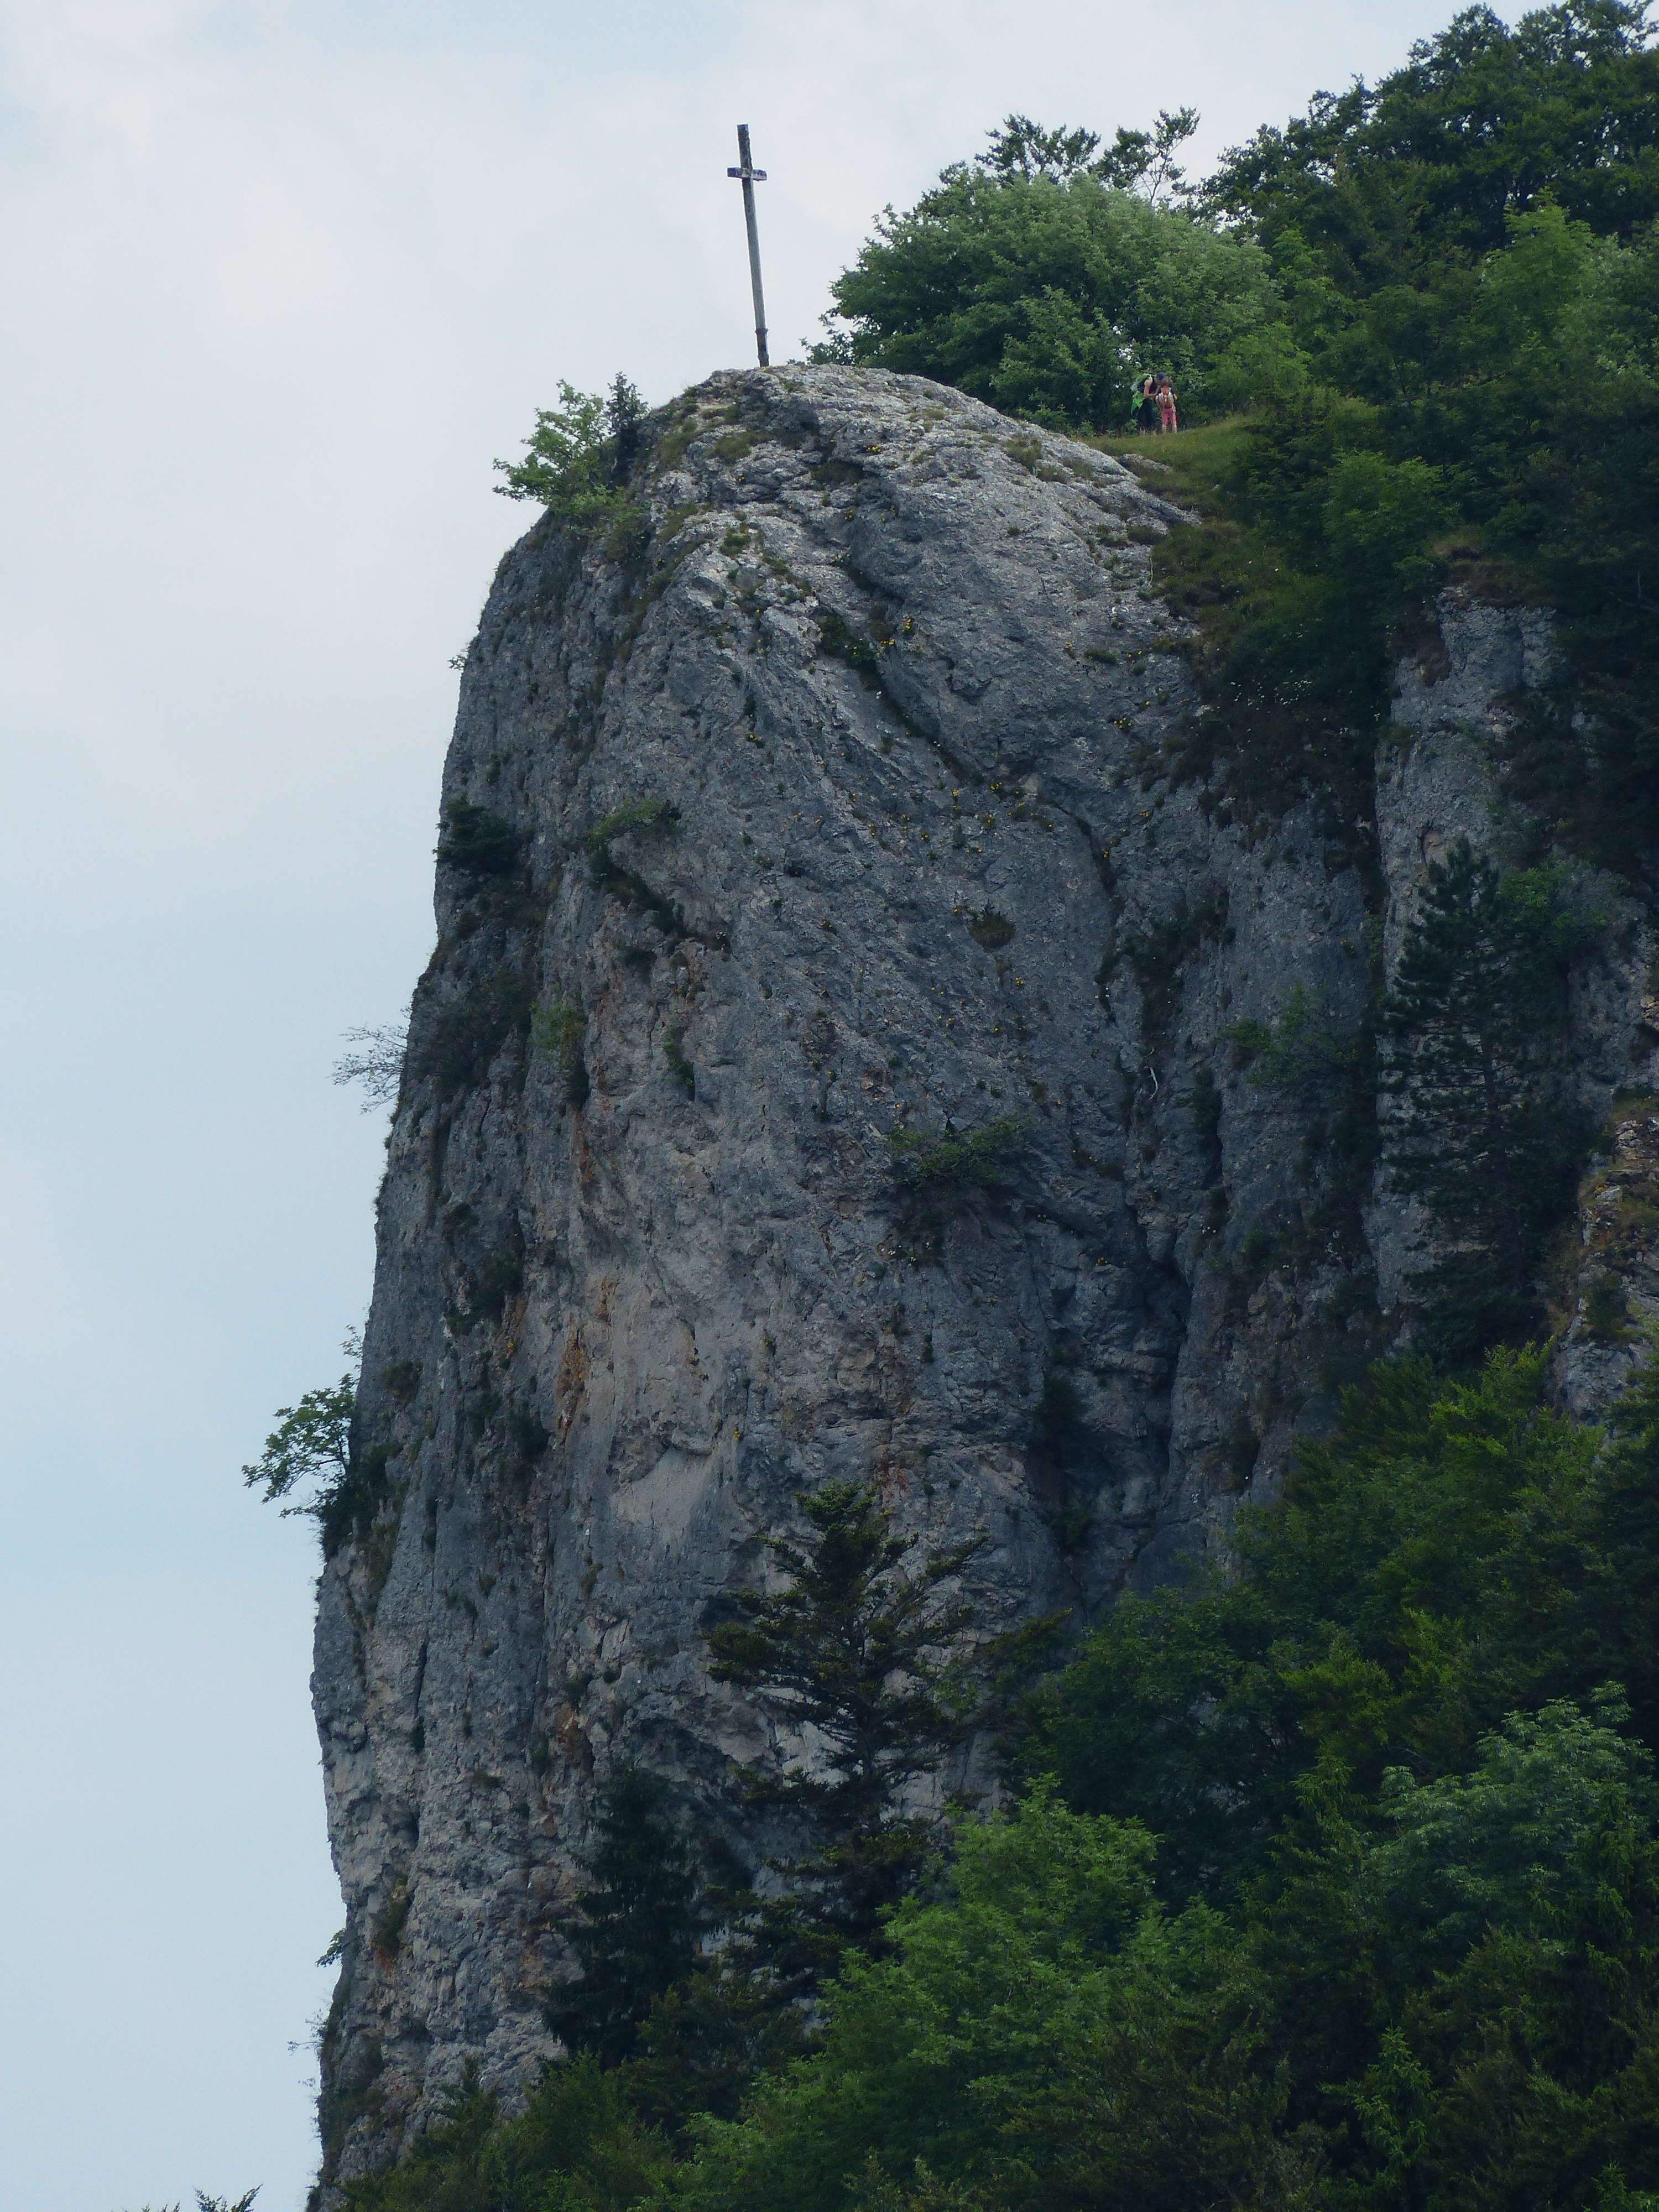
coast, tree, rock, mountain, hill, adventure, mountain range, cliff, cross, terrain, ridge, water feature, punch, swabian alb, summit cross, alb eaves, zollernalb, mountainous landforms, geological phenomenon, lochenstein, balingen mountains, balingen